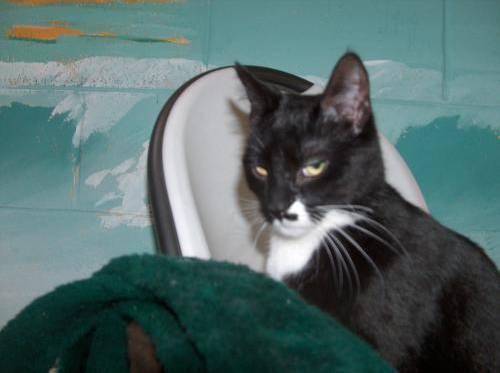
cat